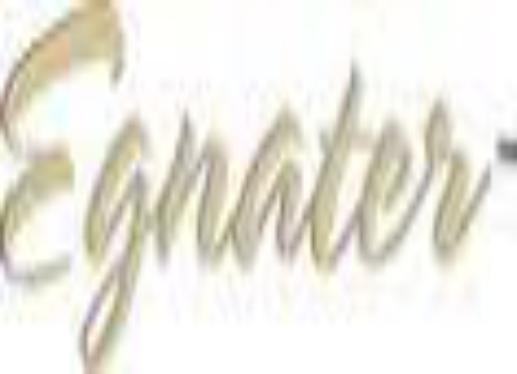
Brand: Egnater
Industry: Electronic